Tarata bombing

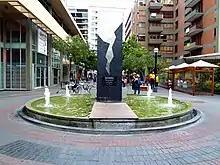
Monument located at the site of the explosion.

The attack took place on Thursday 16 July and targeted the Credit Bank of Peru located on Avenida Larco. During the day, Shining Path forces in Lima conducted attacks against police stations and smaller financial institutions in order to disperse the police and clear the way for the main attack. Near the planned time, there was a wavering in electric power followed by one of the blackouts common in the city at that time.